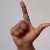
The image shows a hand gesture representing the letter 'L' in Indian Sign Language.